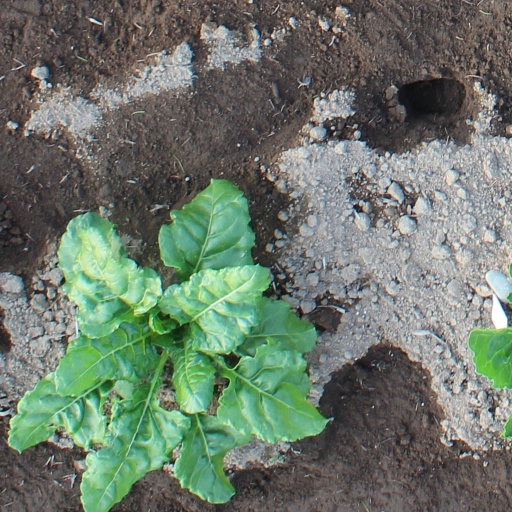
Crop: sugar beet